Sports in Los Angeles

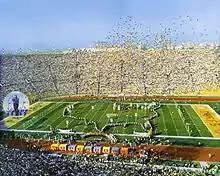
Super Bowl I, Los Angeles Coliseum

Santa Monica is believed to be the birthplace of beach volleyball in the early 1920s. The weather, the vast sand area and the abundant permanent courts make Los Angeles one of the hotspots for beach volleyball. The first official Beach Volleyball World Championships was held in Los Angeles in from 10 to 13, 1997. Beach Volleyball has been an official Olympic sport since 1996, and during the 2028 Olympics, beach volleyball will be played as an Olympic sport for the first time in the city of Los Angeles. Additionally, many other local beach volleyball tournaments for players of all skill levels are held by multiple entities in various beaches across the Los Angeles metropolitan area. In 2017, CBVA, California Beach Volleyball Association, hosted nearly 1,000 tournaments at 23 beaches in 11 skill or age divisions. There are approximately 8,000 members from California and beyond.